Chicano Liberation Front

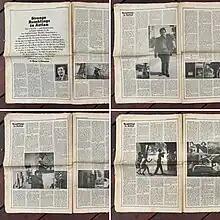
"Strange Rumblings in Aztlan" appeared in issue 81 of "Rolling Stone" magazine; photos of the day (and of the kind of tear-gas canister) that killed Salazar came from "La Raza" and the "L.A. Times"; Annie Leibovitz made the portrait of Oscar Acosta and shot scenes of life in East L.A.

Per a 2014 U.S. Department of Homeland Security (DHS) analysis of patterns of domestic terrorism in the United States, the Chicano Liberation Front was responsible for two percent of all terrorist attacks in the U.S. in 1970s. DHS attributes two deaths to the CLF, presumably referring to Tomas Ortiz and William Cann.